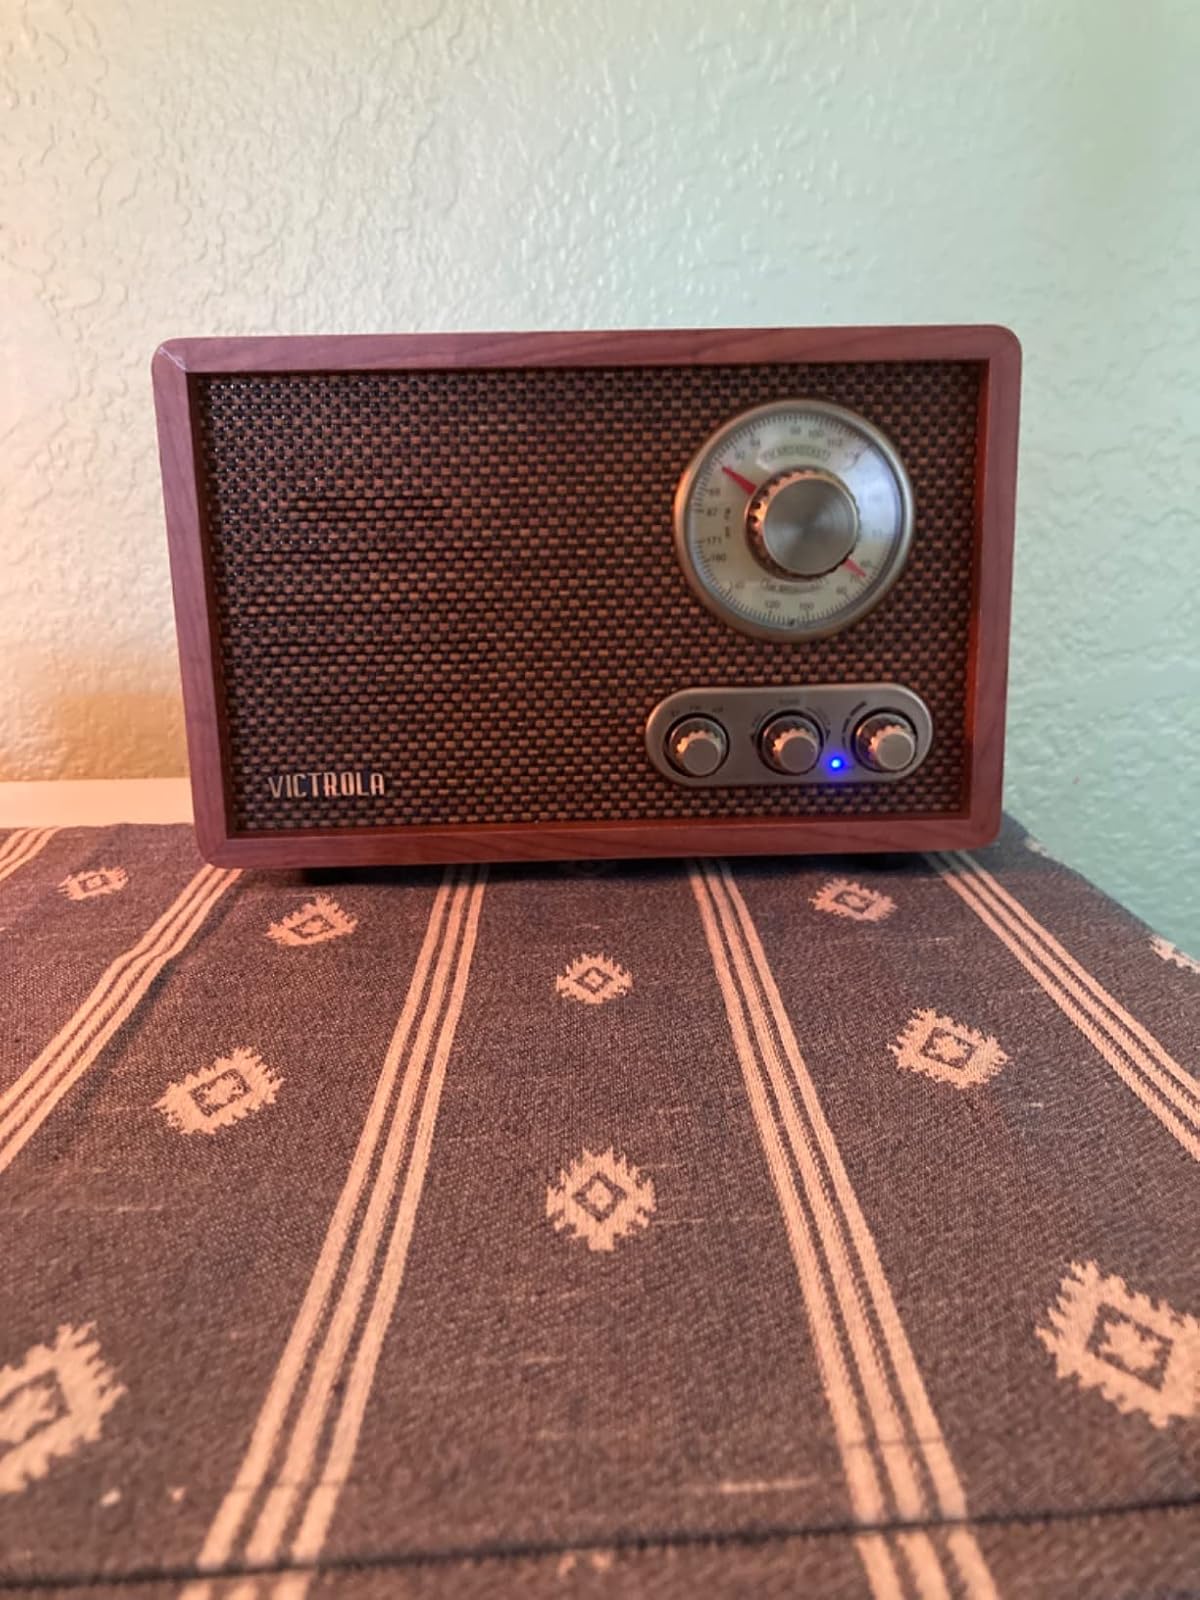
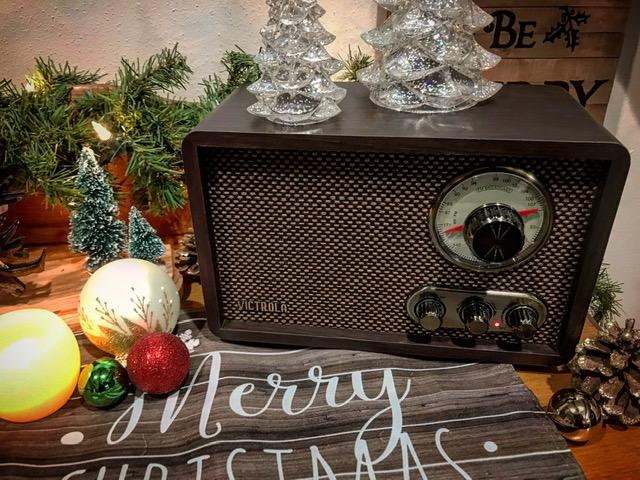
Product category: radio
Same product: no